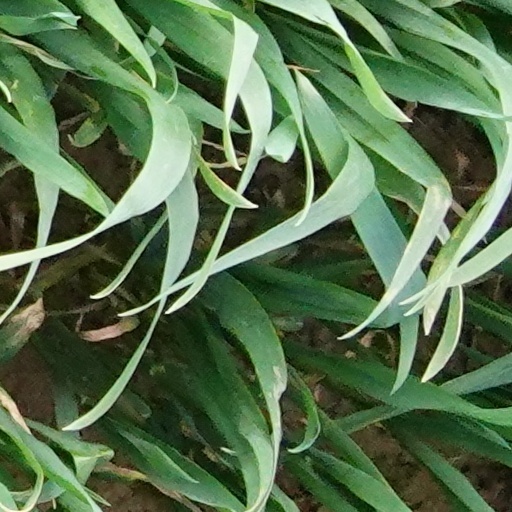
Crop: wheat